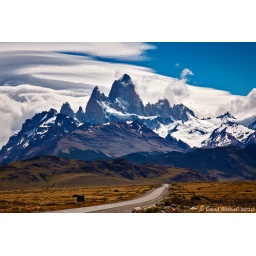
Fitzroy towers over the road into the town of El Chalten in Southern Patagonia, Argentina